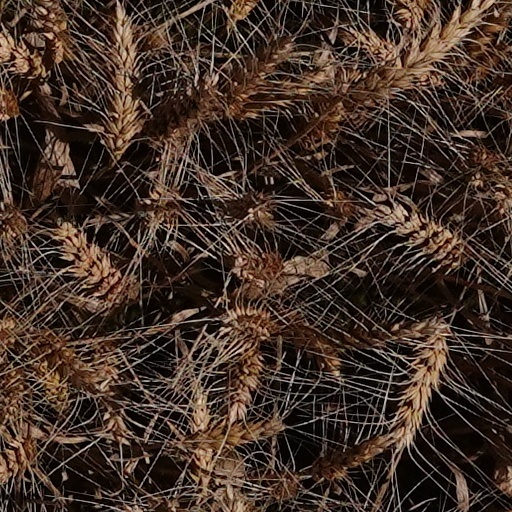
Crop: wheat